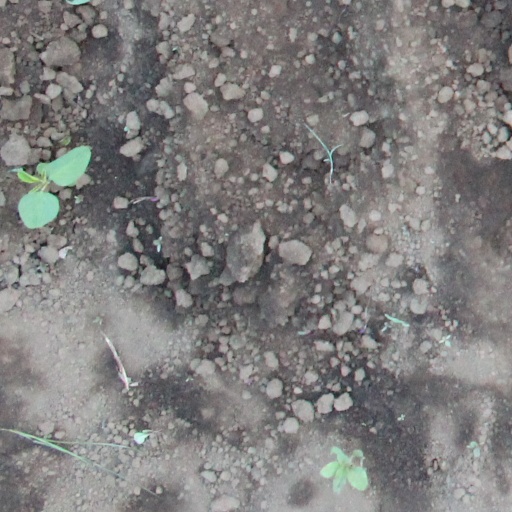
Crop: soybean